Aliens Ate My Homework (2018 film)

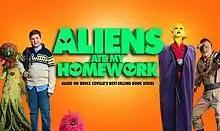
"Aliens Ate My Homework"

Aliens Ate My Homework is a 2018 American science fiction comedy film directed by Sean McNamara and based on Bruce Coville's novel of the same name"." This film stars an ensemble cast, led by Jayden Greig, William Shatner, Dan Payne and Alex Zahara.